Taubergießen

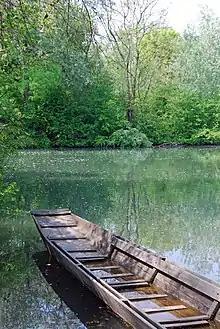
Taubergießen

Taubergießen is located in the southern Upper Rhine plain between Freiburg im Breisgau and Offenburg in the districts Emmendingen and Ortenau, near the northeastern town of Lahr and immediately west of the communities Kappel-Grafenhausen, Rust and Rheinhausen.